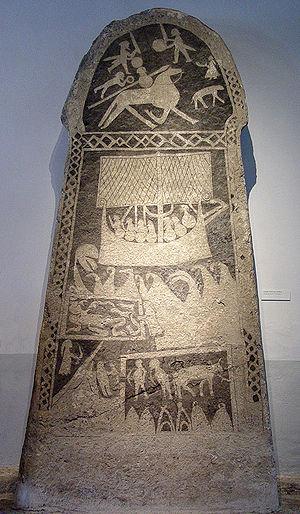
L’Atlakvida ou Chant d'Atli est un poème héroïque de l'Edda poétique. Il est composé d'une introduction et d'une conclusion en prose et de quarante-six strophes. Il relate la mort de Hǫgni et de Gunnar qui apparaissent comme deux frères.